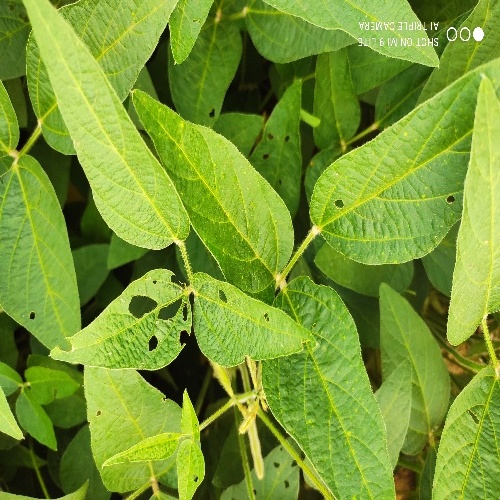
Label: Caterpillar